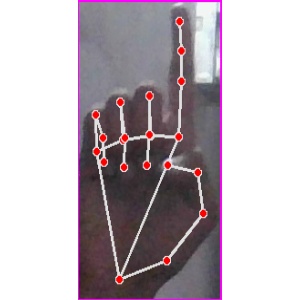
अक्षर: क